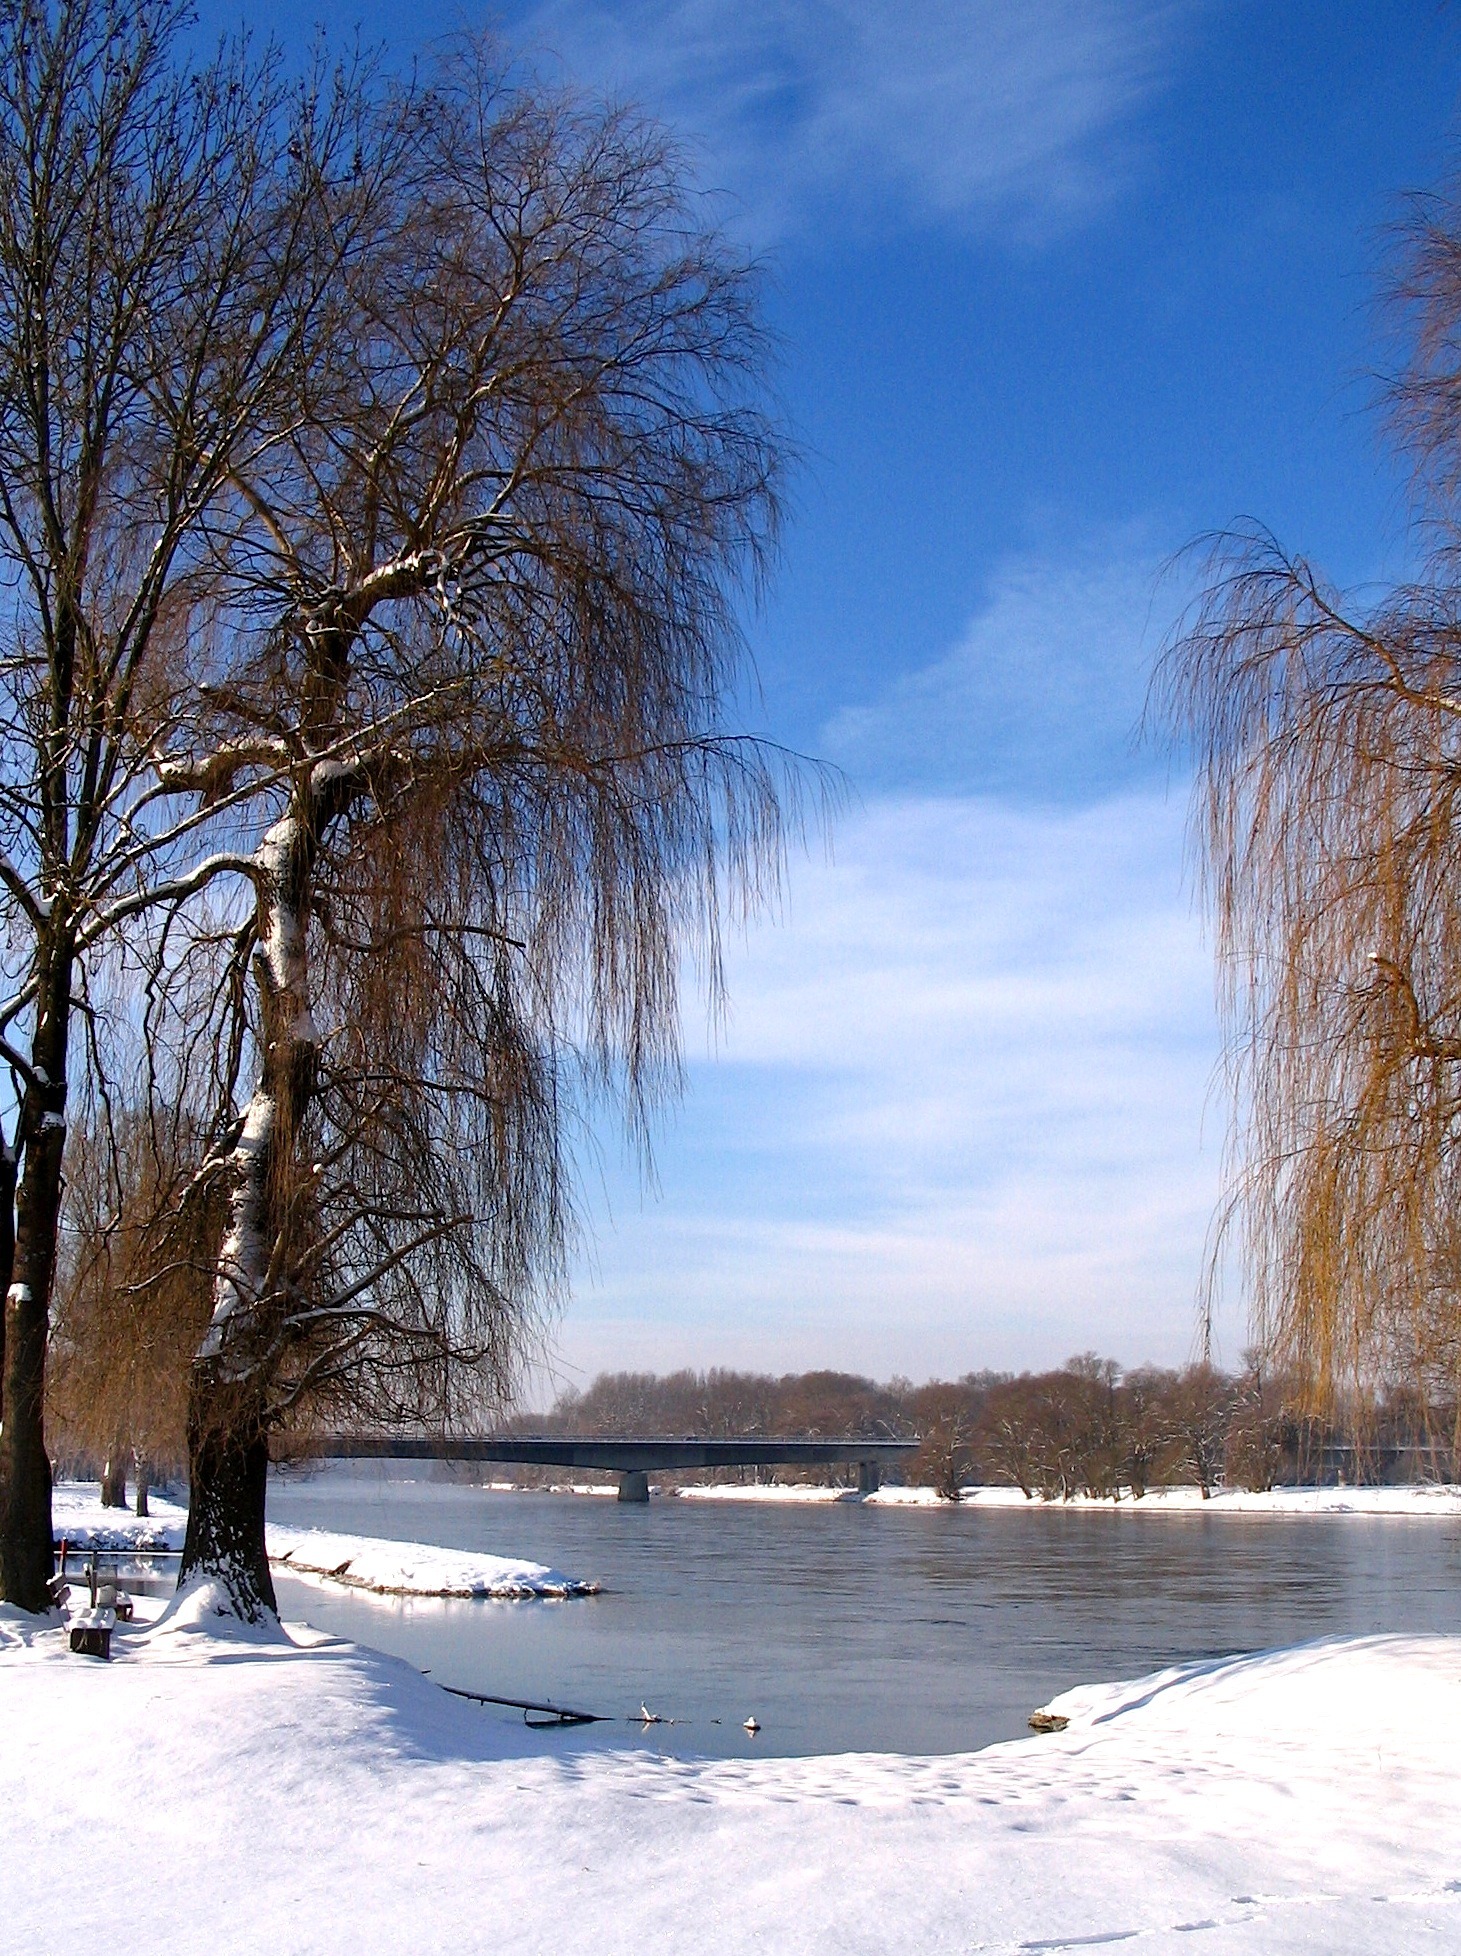
landscape, tree, water, nature, snow, winter, plant, sky, bridge, countryside, sunlight, morning, lake, frost, river, country, ice, reflection, weather, season, trees, outside, clouds, beautiful, freezing, atmospheric phenomenon, woody plant, water shoreline